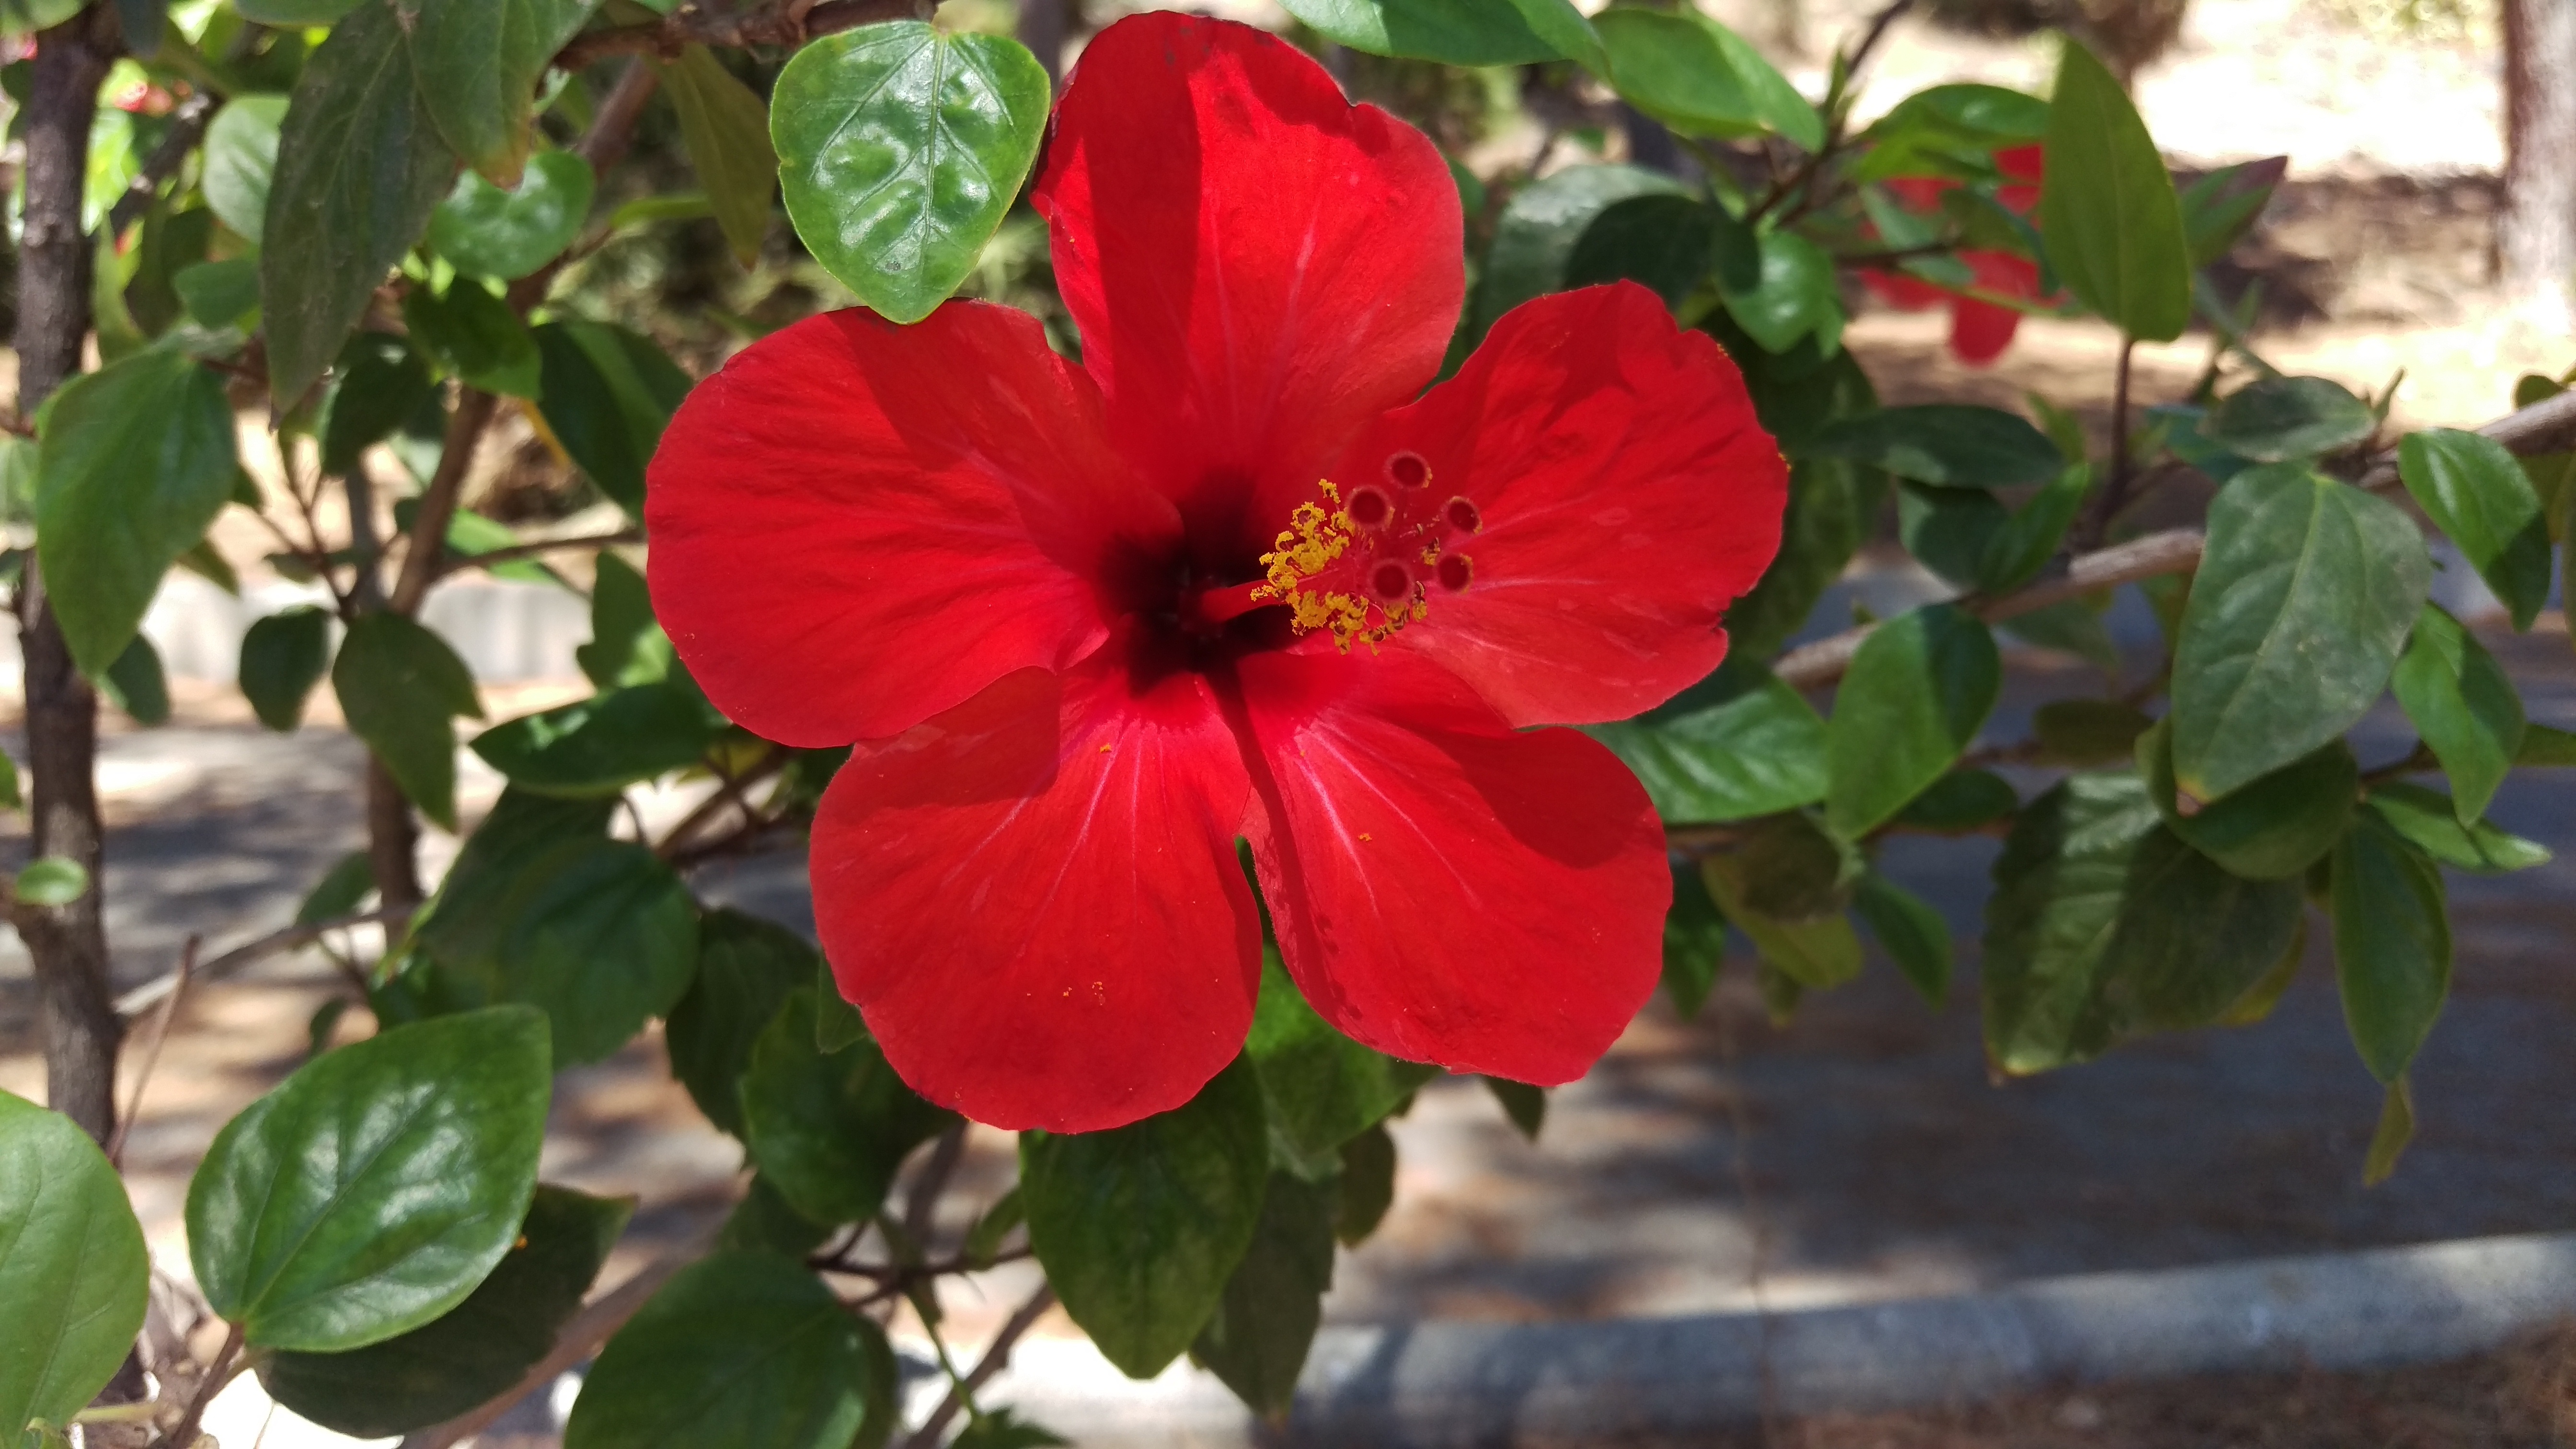
plant, flower, red, botany, flora, shrub, hibiscus, malvales, flowering plant, chinese hibiscus, land plant